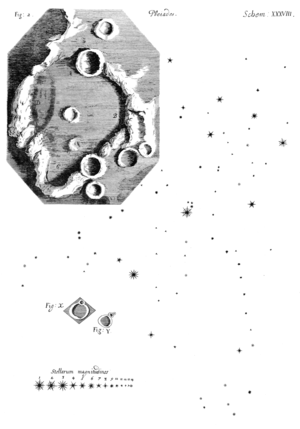
Robert Hooke est un scientifique pluridisciplinaire anglais né le 18 juillet 1635 à Freshwater et mort le 3 mars 1703 à Londres. Il est considéré comme l'un des plus grands scientifiques expérimentaux du XVIIᵉ siècle et l'une des figures clés de la Révolution scientifique de l'époque moderne.